Laura Cepeda

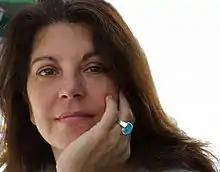
Laura Cepeda

She is the daughter of Maria de las Mercedes Golferichs and Hector Manuel Cepeda and she was born in Monterrey, Mexico, where she lived until the age of five, when her mother divorced and moved to Barcelona, her family’s original town.